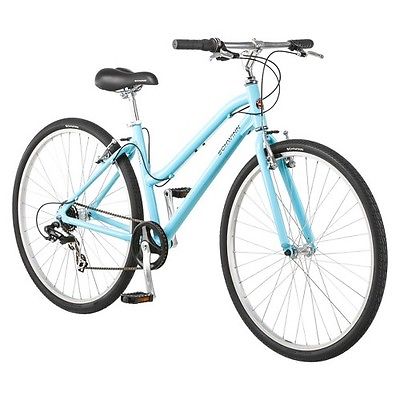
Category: bicycle